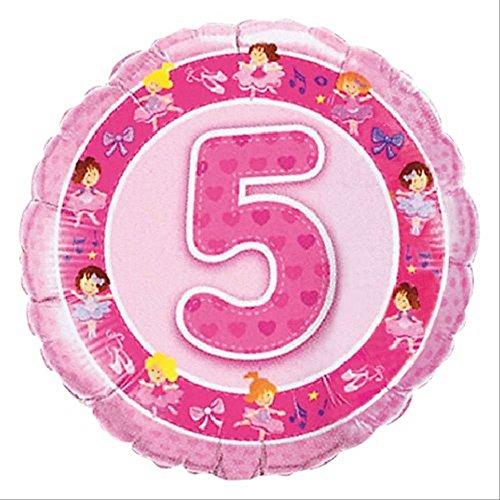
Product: Qualatex Foil Balloon 26313 AGE 5 PINK BALLERINAS, 18", Multicolored
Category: Toys & Games | Party Supplies | Party Packs
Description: From the brand: Qualatex.
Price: $2.90
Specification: ProductDimensions:5x0.2x7inches|ItemWeight:0.48ounces|ShippingWeight:0.64ounces(Viewshippingratesandpolicies)|Manufacturer:Qualatex|ASIN:B00JBH5MAQ|Itemmodelnumber:FoilBalloon|DatefirstlistedonAmazon:March28,2014